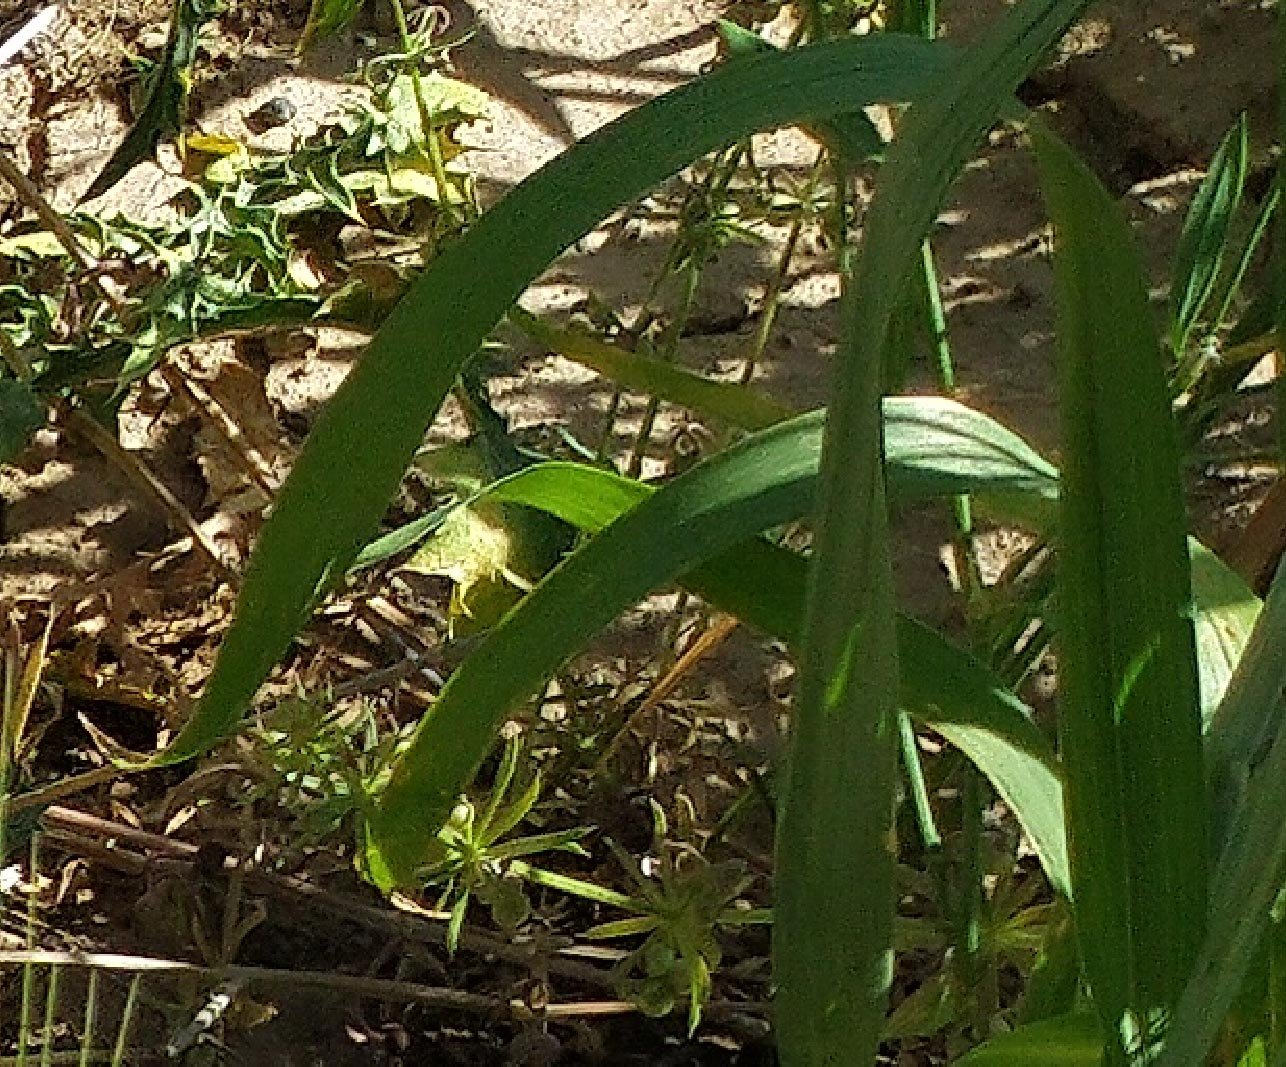
Label: Wheat___Healthy